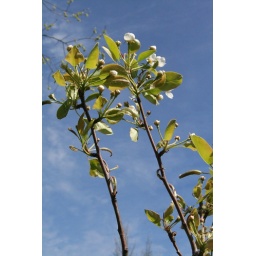
Pear tree in flower